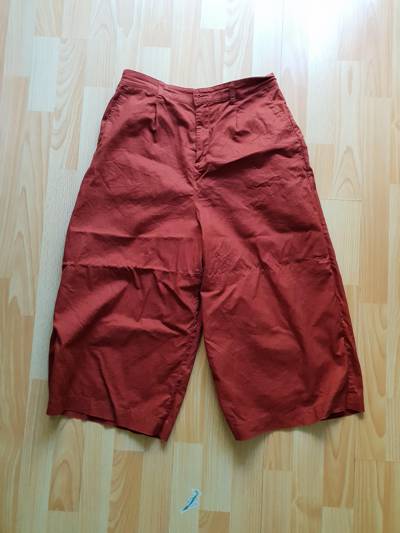
Waste category: clothes